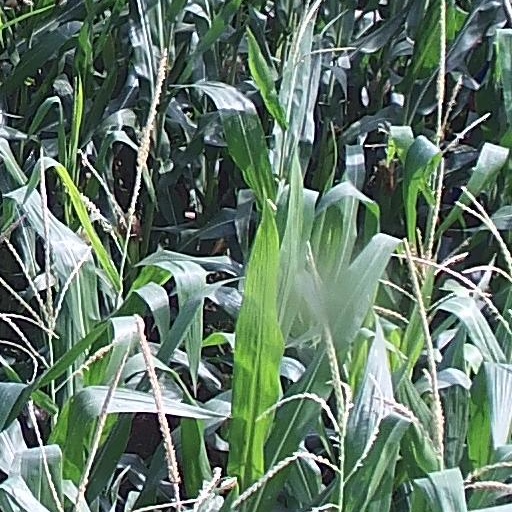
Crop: maize; corn